British logistics in the Western Allied invasion of Germany

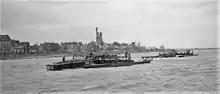
Landing craft operated by the Royal Navy tow pontoon bridge sections into position on the Rhine at Emmerich on 30 March 1945.

With Antwerp in operation from 26 November 1944, some supplies were now coming directly from the United States. The longer shipping time meant that a working margin of 30 days' supplies was desirable instead of the 14 days' margin for shipments from the United Kingdom. It was anticipated that as the Allied advance proceeded into Germany, there would be increased demand to feed and accommodate prisoners of war, liberated Allied prisoners and displaced persons. Having more reserves would also allow transport to be temporarily diverted from port clearance to support a rapid advance, as had been done the previous autumn. A request for an increase in the theatre reserves from 28 to 51 days was approved by the War Office, but it was not possible to increase the stockpile of ammunition, as this was already being shipped as fast as it could be manufactured.